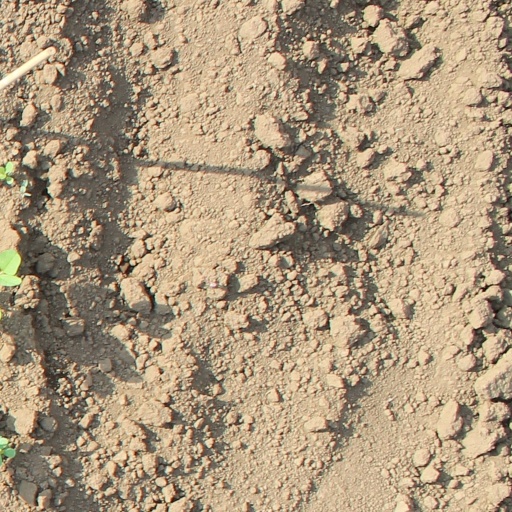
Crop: soybean